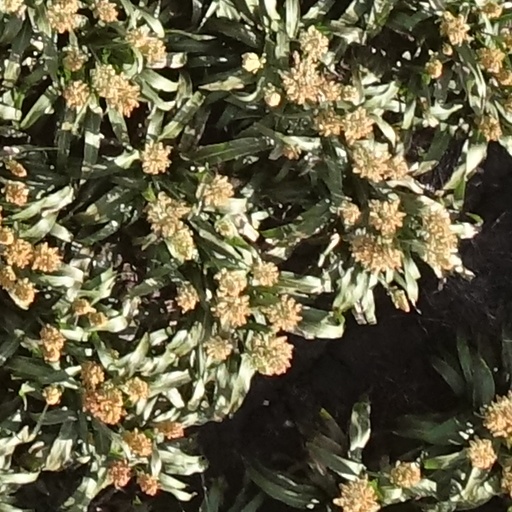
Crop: sorghum